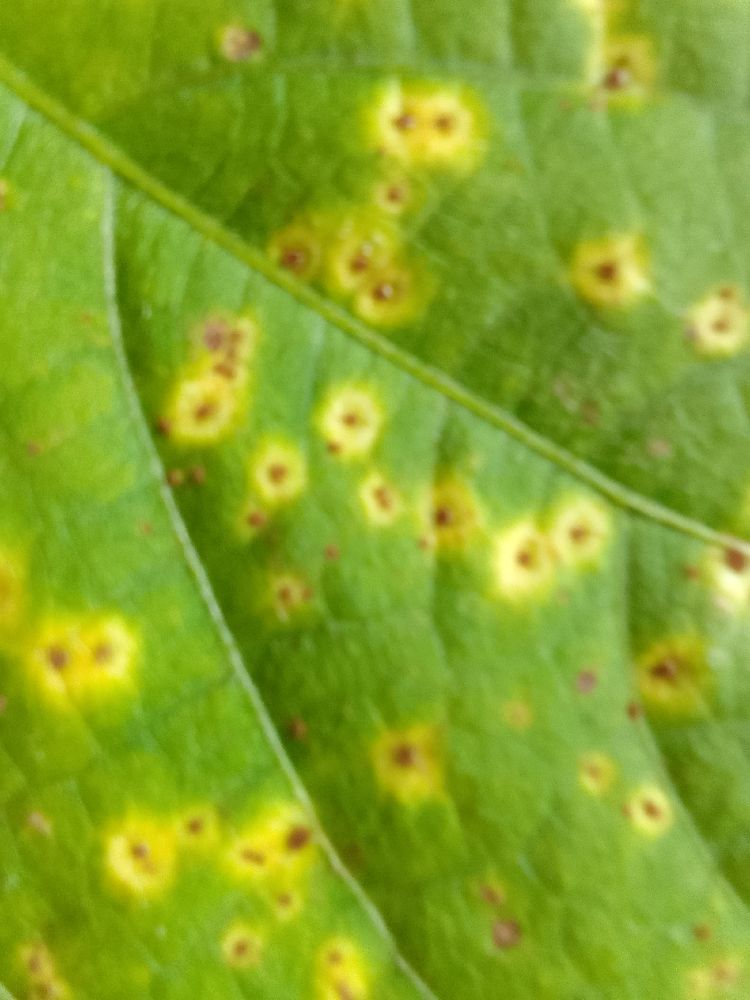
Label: rust